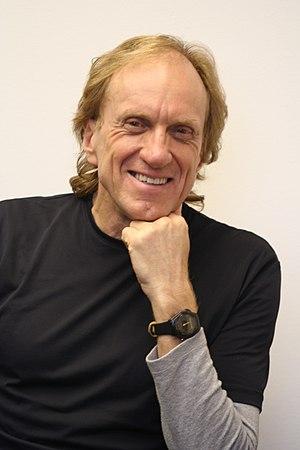
Michael White est un travailleur social australien, inventeur de la Thérapie narrative, qui est devenue une théorie importante pour la psychothérapie actuelle. Il a également été à la source de techniques qui furent adoptées dans d'autres approches théoriques.